Daniele Capezzone

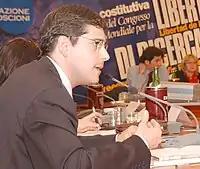
Capezzone as Secretary of Italian Radicals.

Graduated at "Lucio Manara" Secondary School in Classical Studies in Rome, he attended Law Faculty at LUISS "Guido Carli" University until 1997. On 1 January 1998, he attended a Radical Party demonstration, where he first met the radical leader Marco Pannella. He then dropped the studies and became a political activist. On 14 July 2001, he was elected Secretary of the newly-born party of the Italian Radicals.